Nestor Lakoba

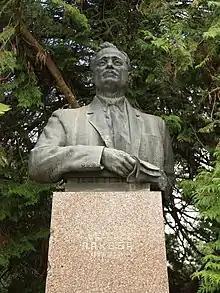
Statue of a man from the waist up

In the months that followed Lakoba's death, members of his family were implicated on charges against the state. His two brothers were arrested on 9 April 1937, and his mother and Sariya were arrested on 23 August of that year. A trial of thirteen members of Lakoba's family was conducted between 30 October and 3 November 1937 in Sukhumi, with charges including counter-revolutionary activities, subversion and sabotage, espionage, terrorism, and insurgent organization in Abkhazia. Nine of the defendants, including Lakoba's two brothers, were shot on the night of 4 November. Rauf, Lakoba's 15-year-old son, tried to speak to Beria, who visited Sukhumi to view the start of the trial. He was promptly arrested as well. Sariya was taken to Tbilisi and tortured in order to extract a statement implicating Lakoba, but refused, even after Rauf was tortured in front of her. Sariya died in prison in Tbilisi on 16 May 1939. Rauf was sent to a labour camp, and was eventually shot in a Sukhumi prison on 28 July 1941.